Limbach Municipal Church

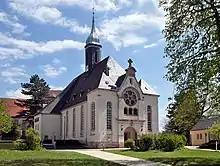
Limbach Municipal Church in 2017

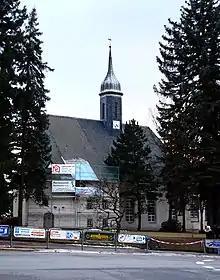
Damaged church in 2009

Limbach Municipal Church is a church in Limbach-Oberfrohna in Saxony (Germany), which was built in the 16th century. In 1811 it was transformed into a municipal church and in 1894 it was enlarged. In 1899 its tower was renewed after the old one was destroyed by lightning. It has a height of 29 metres.